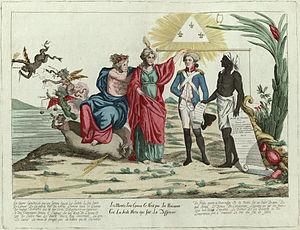
Cette page concerne l'année 1794 du calendrier grégorien.